Audran family

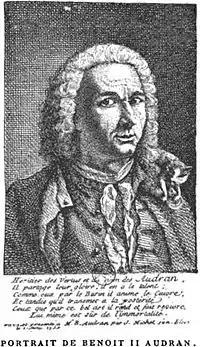
Portrait of Benoît Audran the Younger from Georges Duplessis, Les Artistes célèbres, vol. 1, Les Audran, Paris, Librairie de l'Art, 1892

Claude Audran the Younger, the second son of Claude Audran the Elder, was born at Lyons. He is also known as Claude Audran II. He studied drawing with his uncle Charles Audran in Paris, and subsequently went to Rome. On his return he was engaged by Le Brun at Paris, and assisted him in his pictures of the 'Passage of the Granicus,' the 'Battle of Arbela,' and in many other of his works; and was an imitator of his style. He painted also in fresco, under the direction of Le Brun, the chapel of Colbert's Château at Sceaux, the gallery of the Tuileries, the grand staircase at the Palace of Versailles, and other works. He drew well, and had great facility of execution. He died in Paris in 1684.